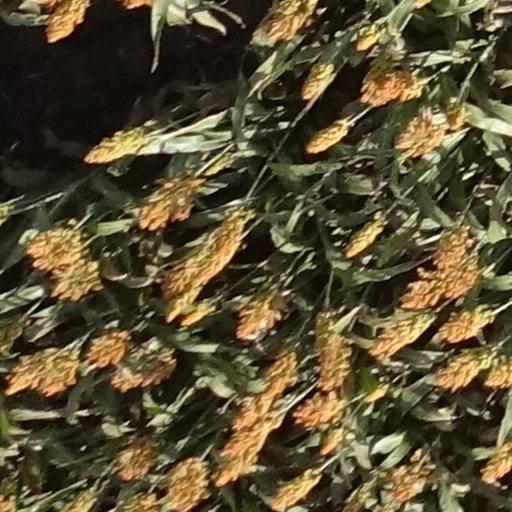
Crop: sorghum